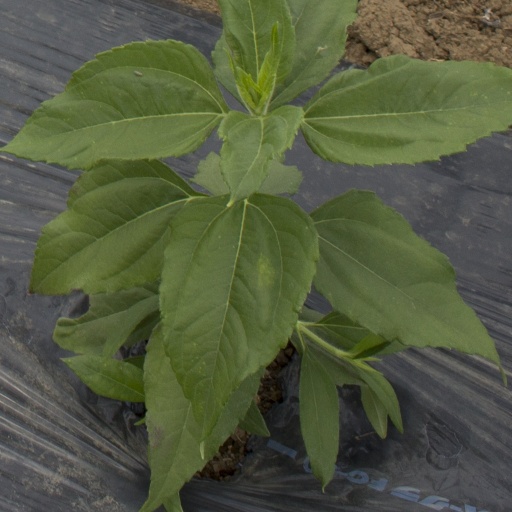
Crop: Jerusalem artichoke